Paul Joan George Kapteyn

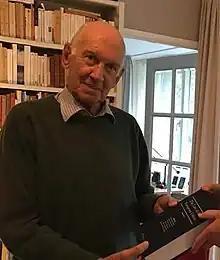
Kapteyn in 2018

Paul Joan George (Jos) Kapteyn (born 31 January 1928) is a Dutch judge. He was a member of the Council of State of the Netherlands from 1976 to 1990 and subsequently served as judge at the European Court of Justice from 1990 until 2000.